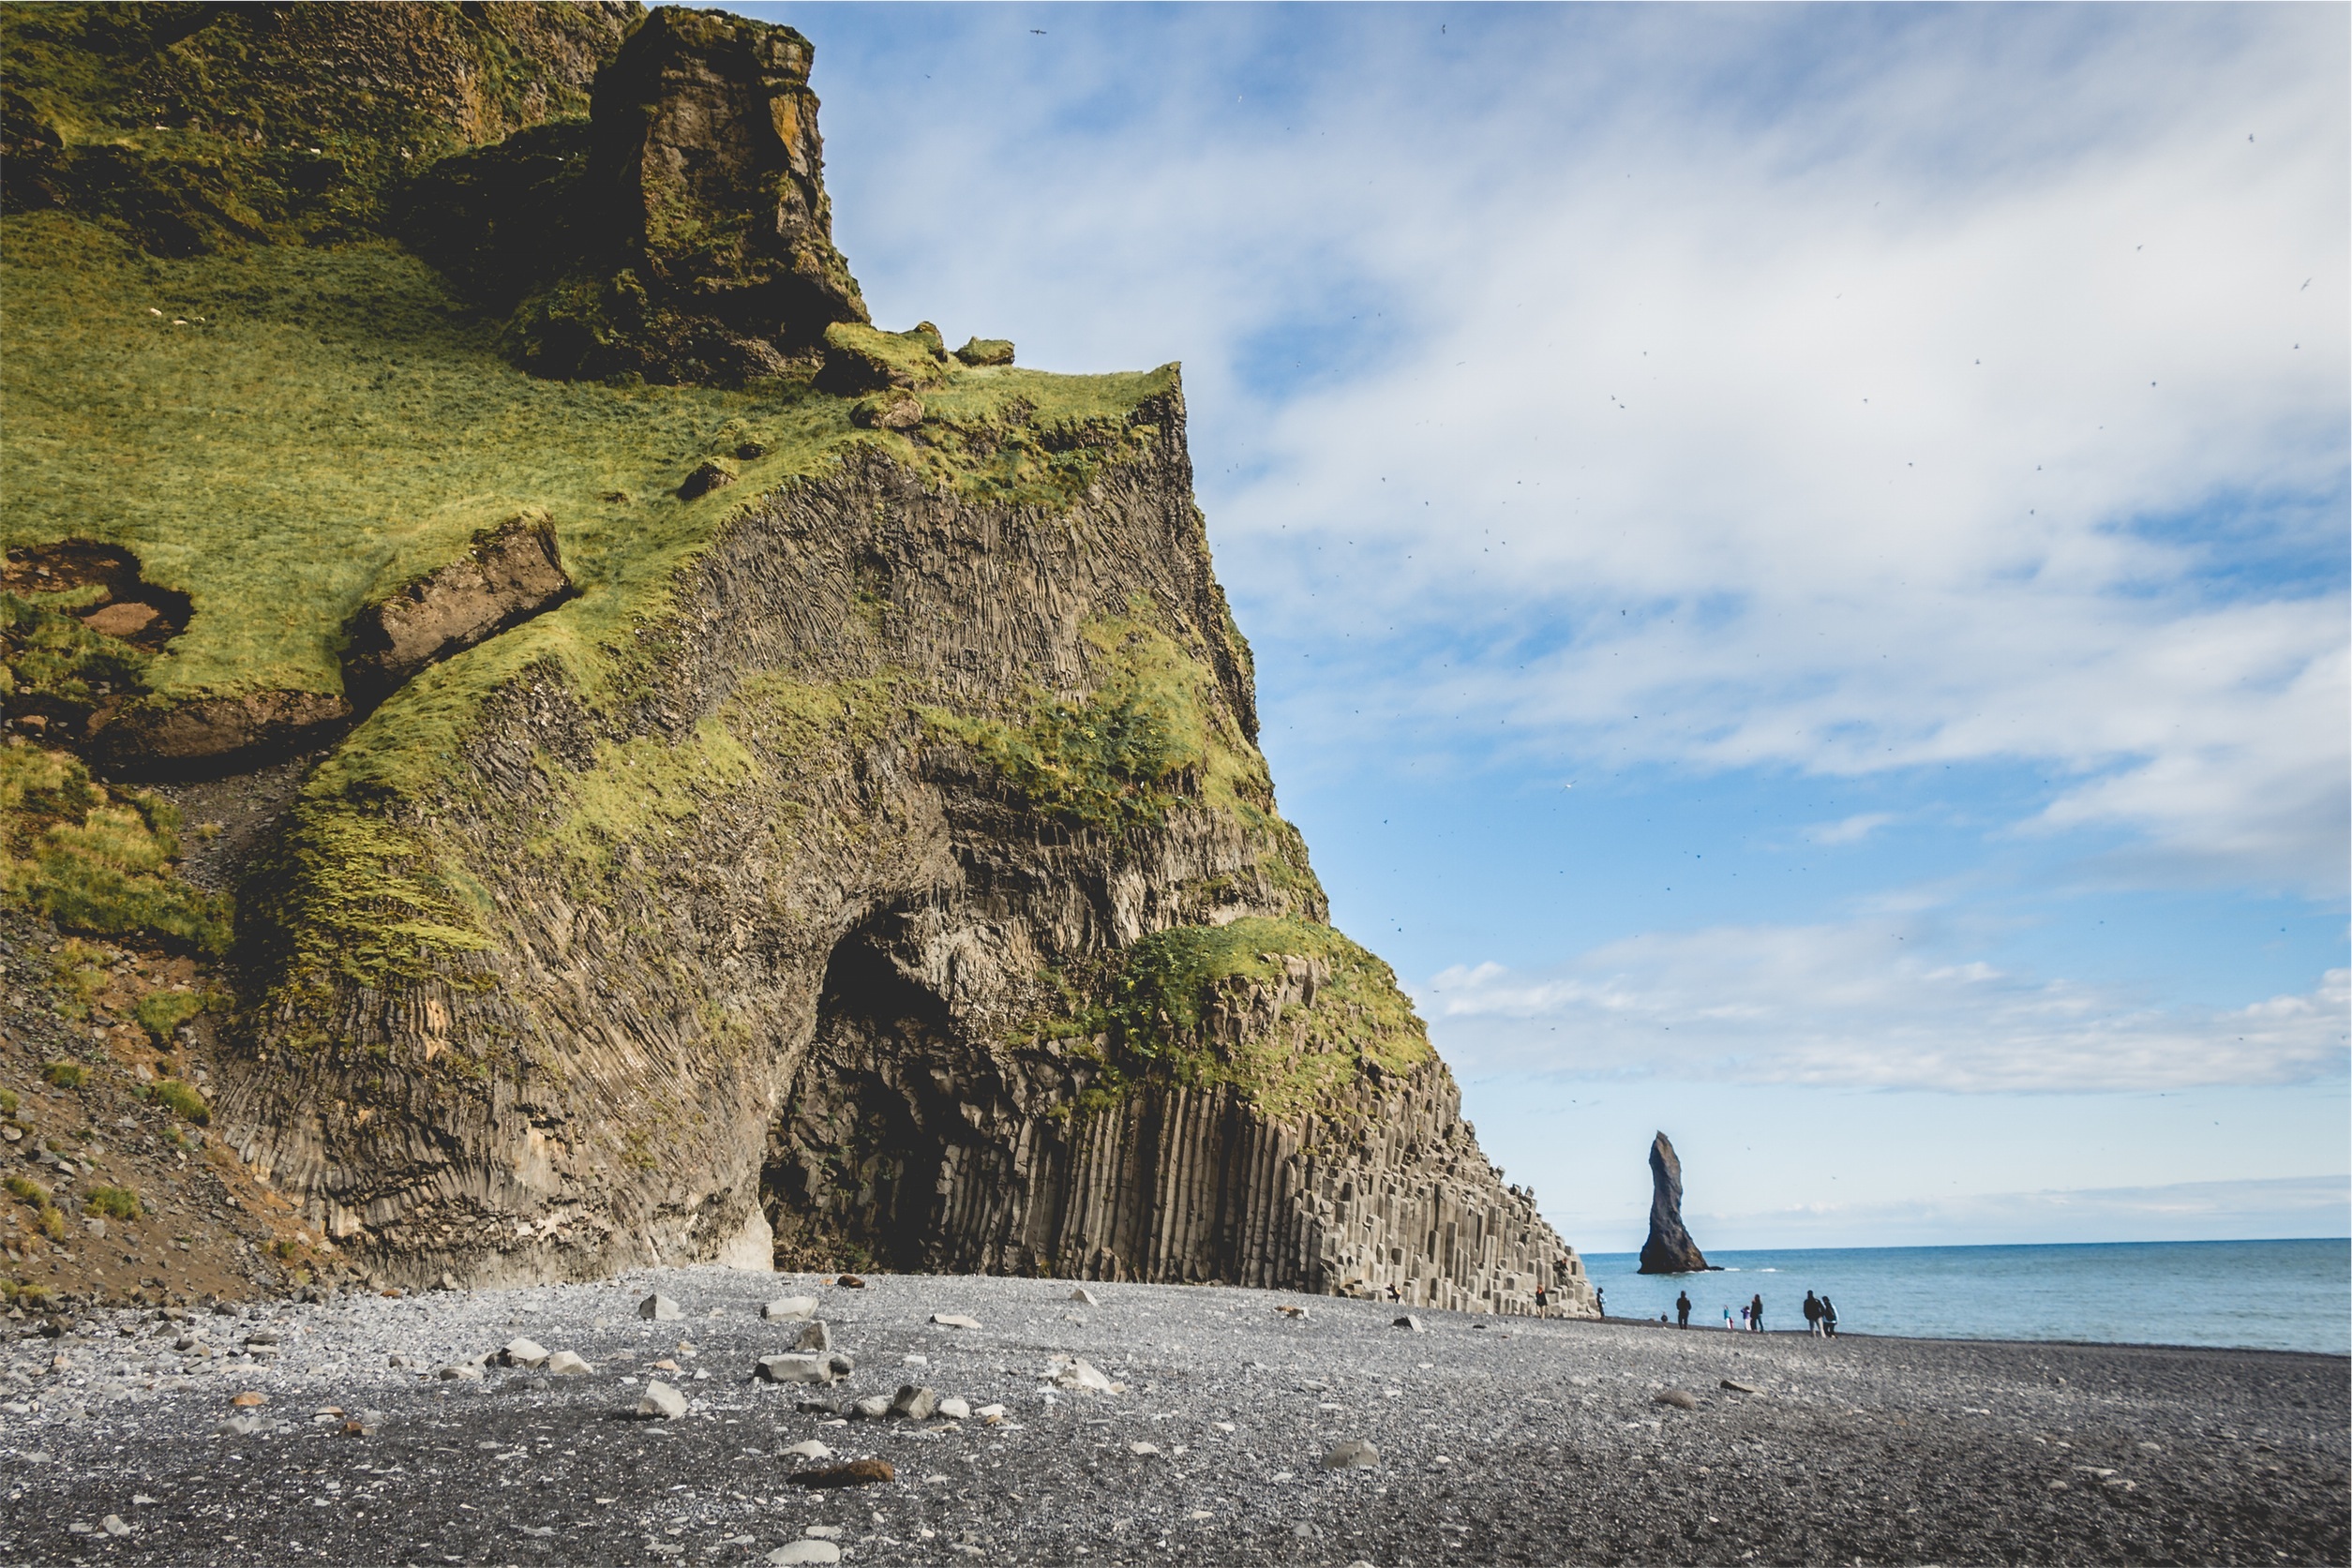
beach, landscape, sea, coast, water, nature, grass, outdoor, rock, ocean, mountain, sky, shore, vacation, coastline, cliff, europe, cave, tower, scenic, natural, bay, iceland, steep, stack, terrain, material, body of water, rocks, clouds, ruins, cliffs, icelandic, atlantic, cape, scandinavia, volcanic